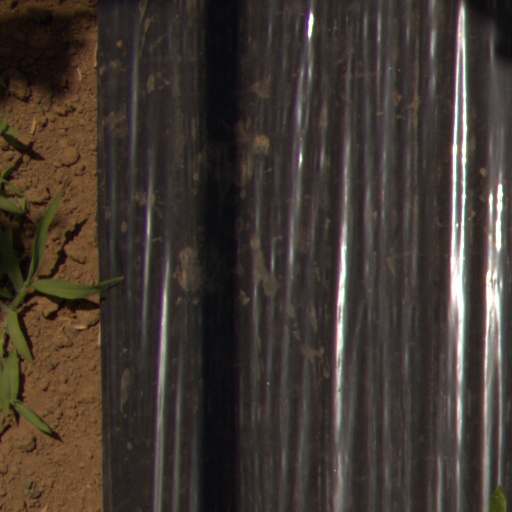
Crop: Jerusalem artichoke